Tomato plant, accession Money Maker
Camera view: bottom (45 deg); turntable rotation: 270 degrees
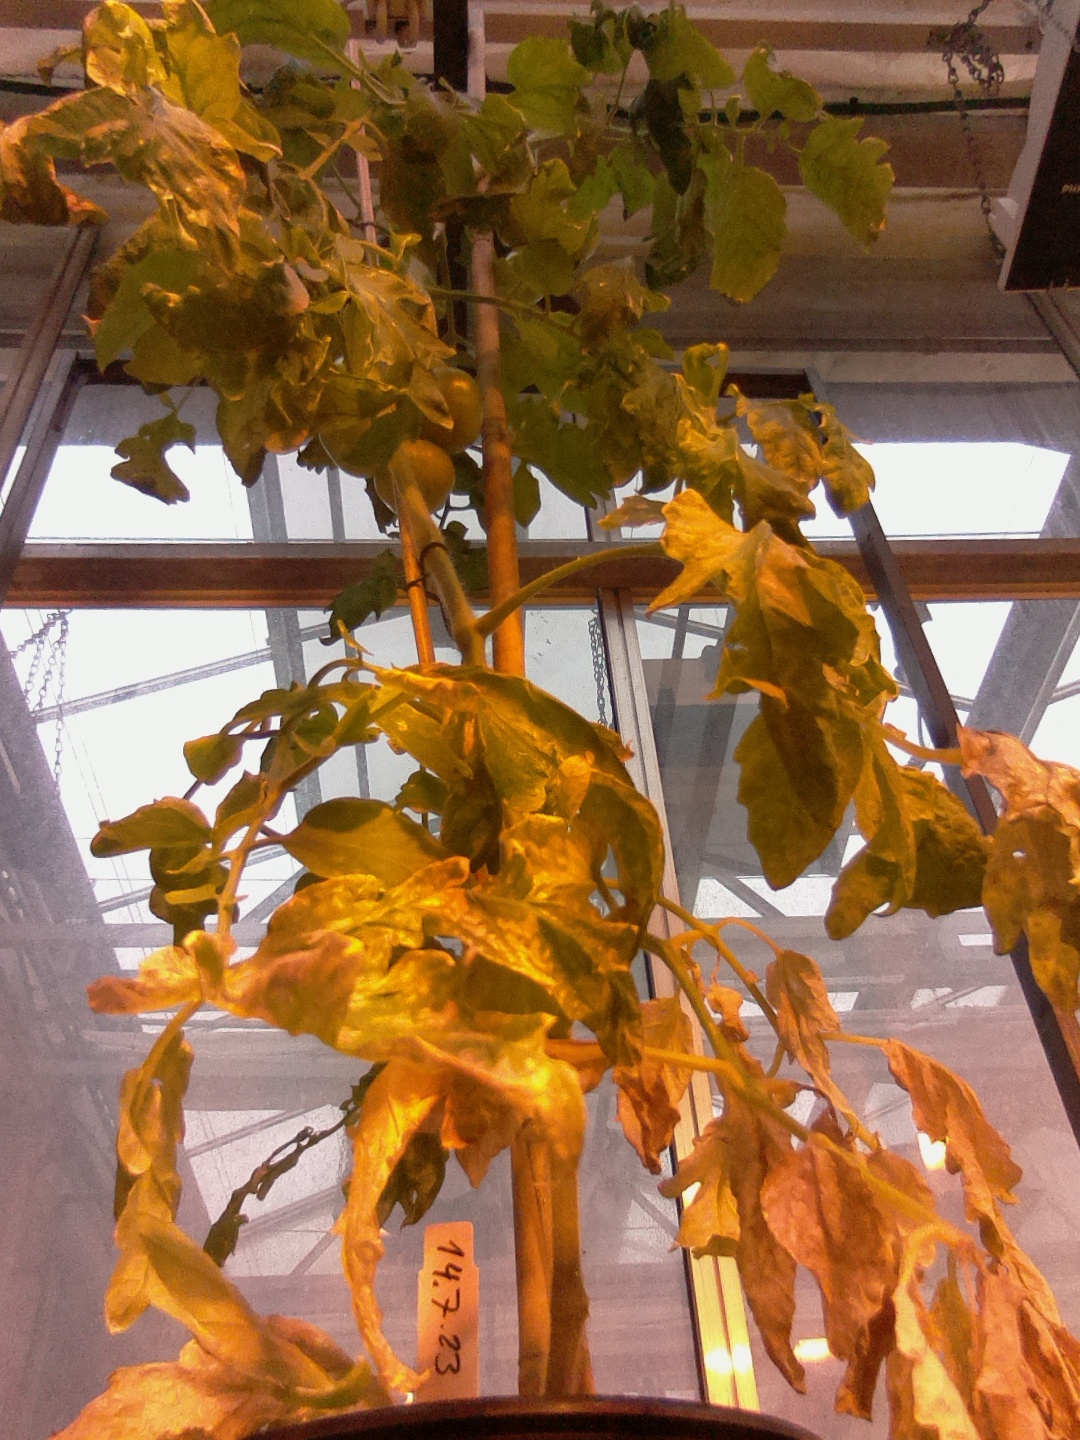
BBCH growth stage 78: 80% -90% of final fruit size